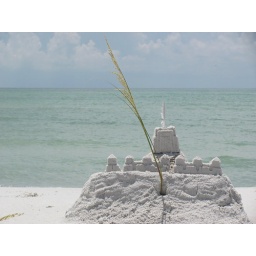
Anna Maria Island, FL Castle creation by a talented beach goer. Complete with a water view from the tower!